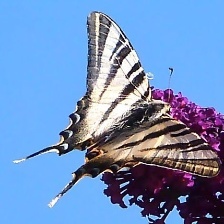
Species: SCARCE SWALLOW